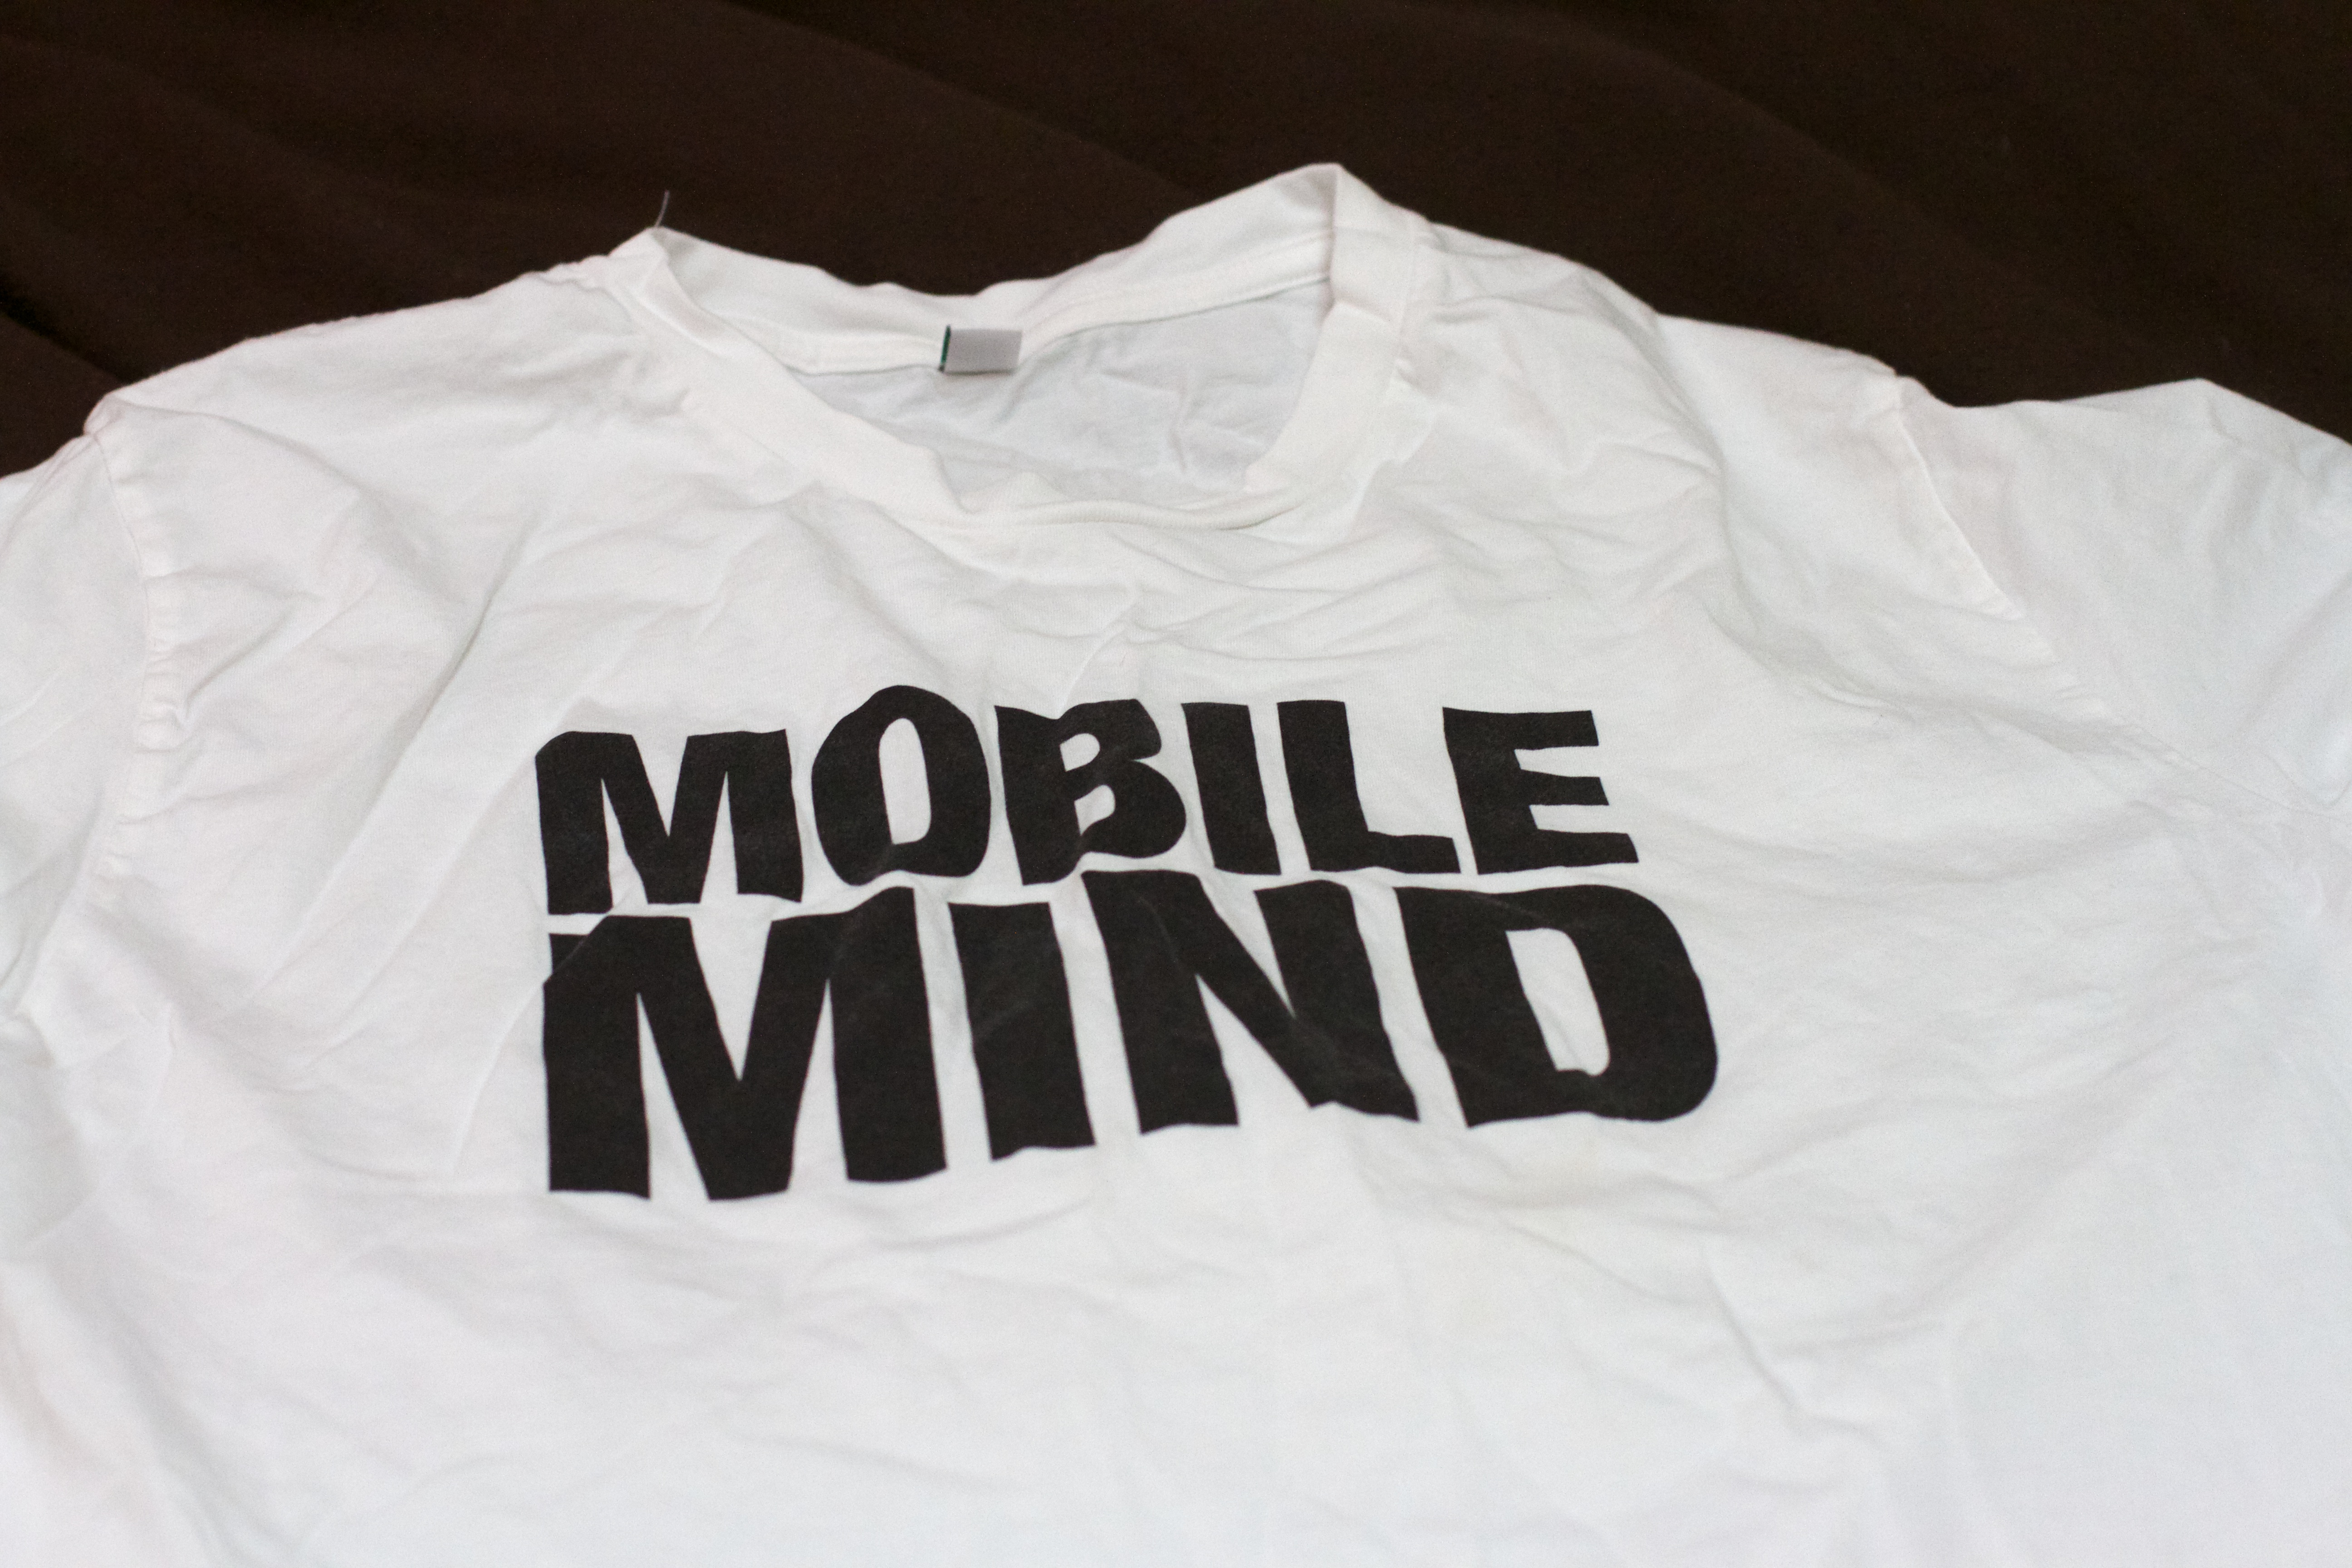
white, clothing, outerwear, brand, product, font, sleeve, sportswear, t shirt